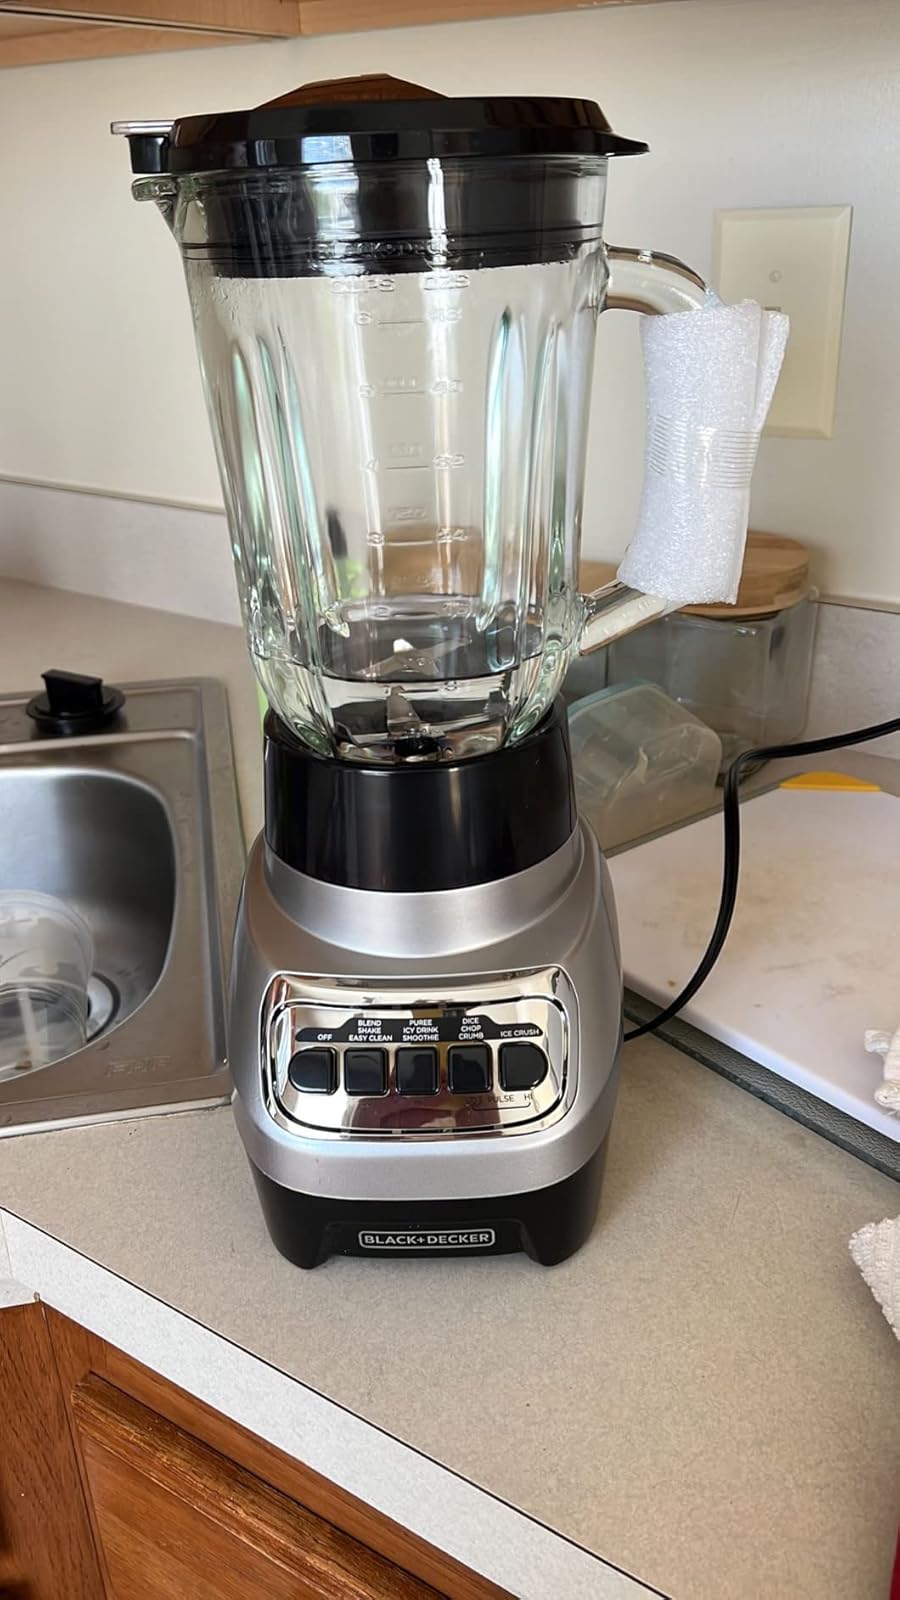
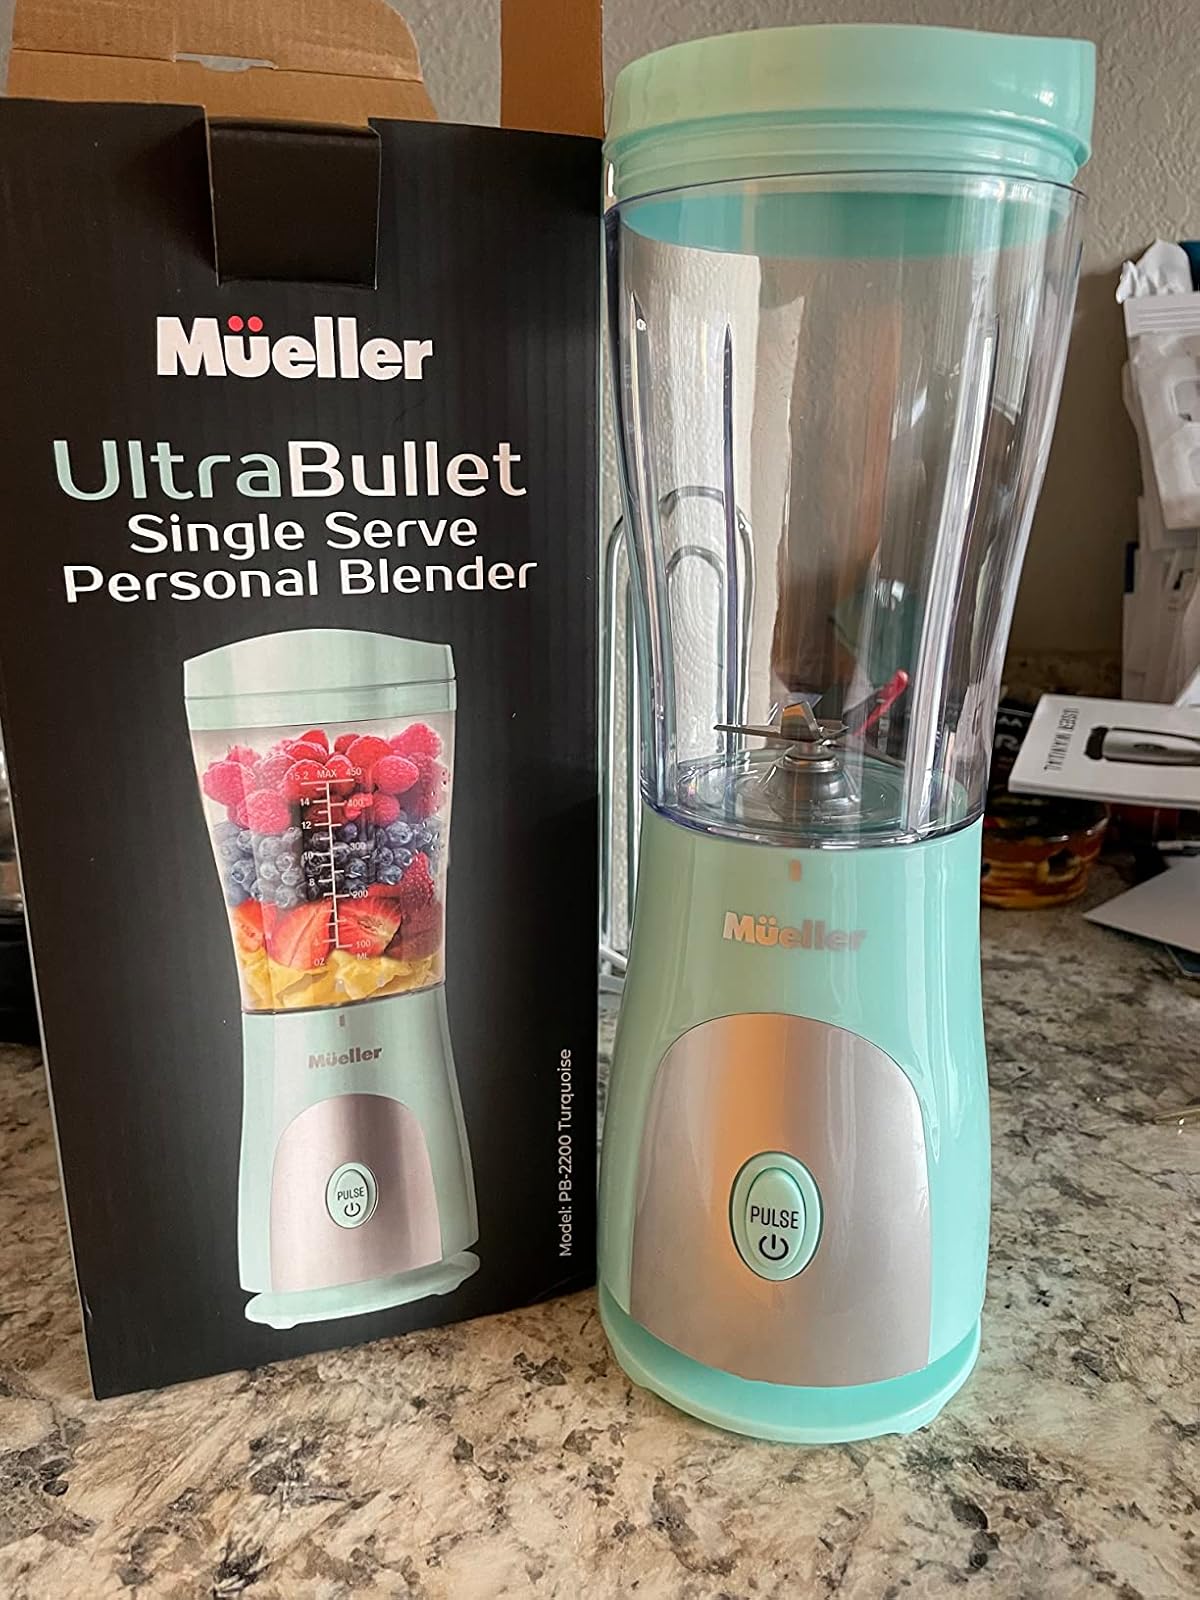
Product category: items_blender
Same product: no